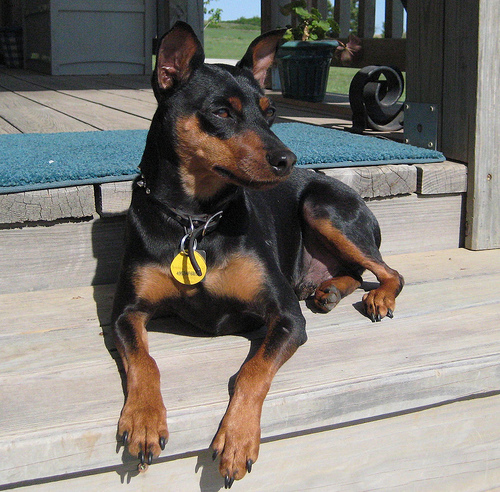
Animal: dog
Breed: miniature_pinscher